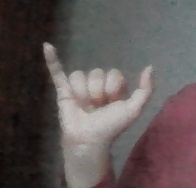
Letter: ya